Kuntao

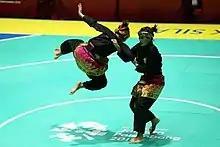
A demonstration in Indonesia

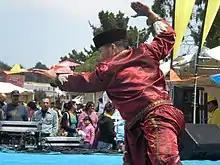
A member of the San Francisco based Parangal Dance Company performing a Langka Kuntao routine as part of their Bangsamoro suite of dances at the 14th Annual Fil-Am Friendship Celebration at Serramonte Center in Daly City, California.

Kuntao or kuntau is a Hokkien term for the martial arts of the Chinese community of Southeast Asia, specifically the Malay Archipelago. It is most commonly practiced in and associated with Indonesia, Malaysia, the Philippines and Singapore.